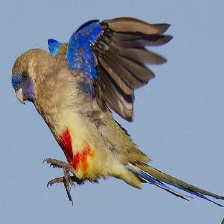
Species: EASTERN BLUEBONNET
Scientific name: NORTHIELLA HAEMATOGASTER